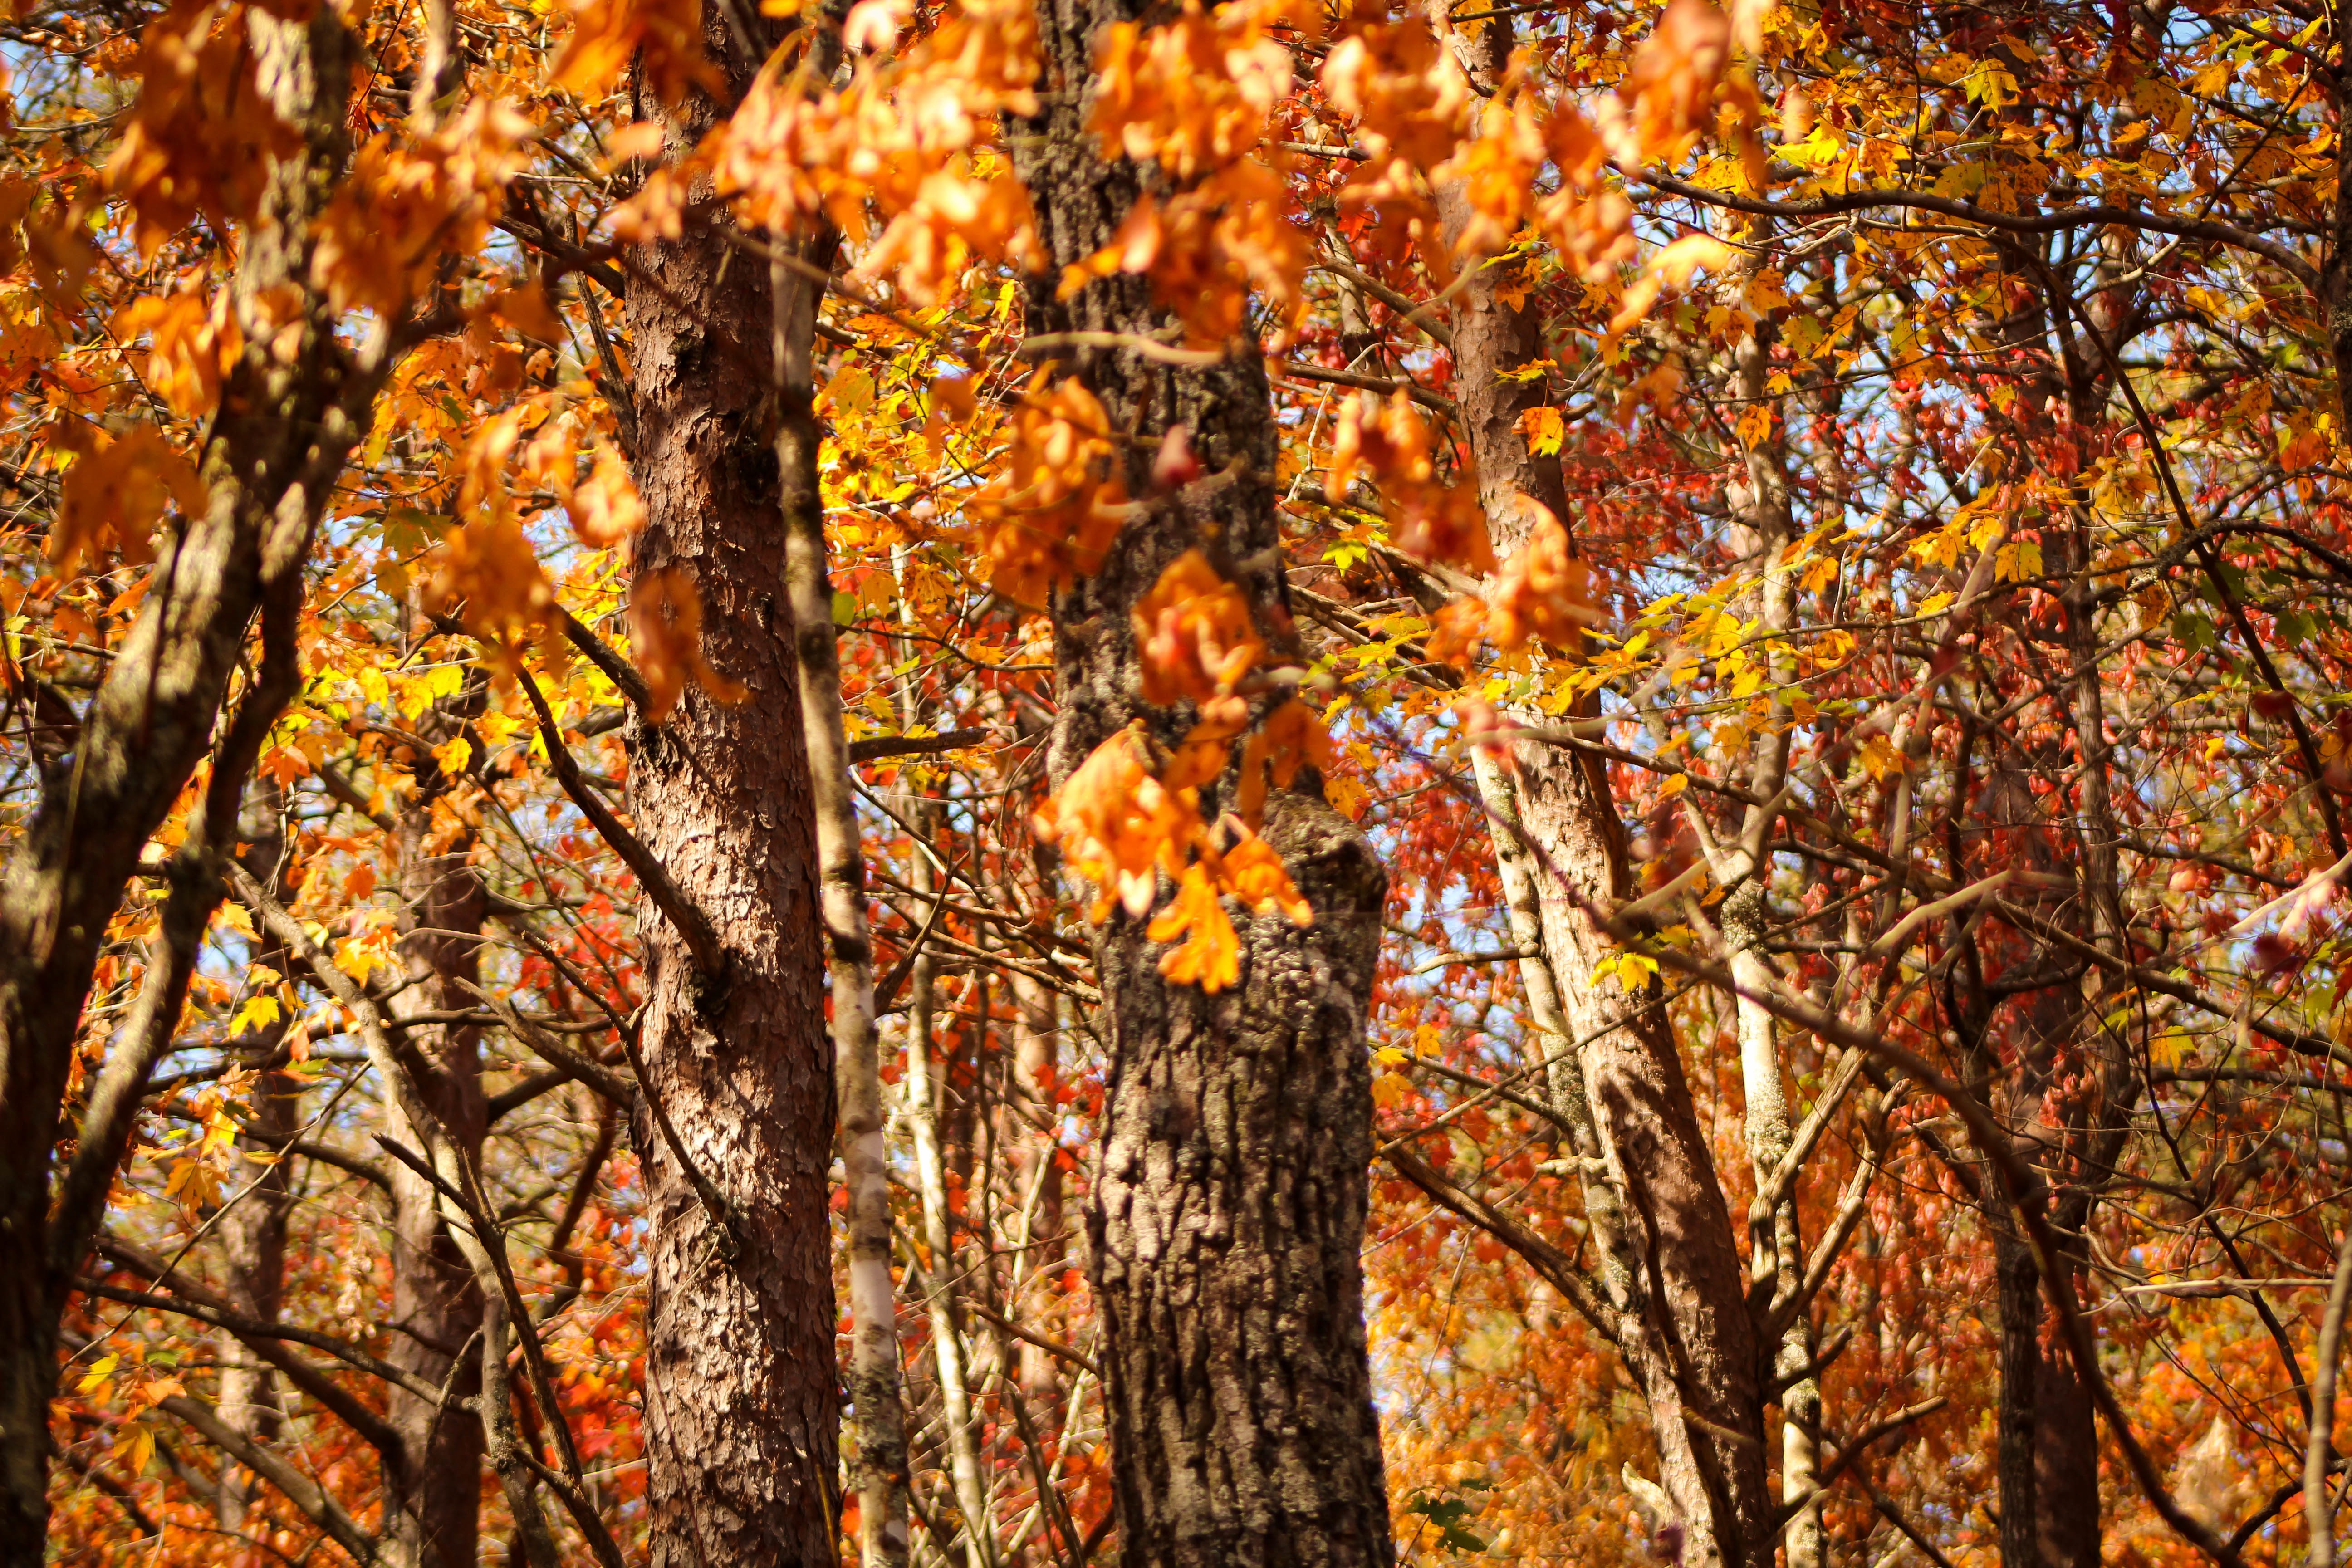
tree, forest, branch, plant, sunlight, leaf, trunk, autumn, season, deciduous, woodland, habitat, flowering plant, natural environment, woody plant, land plant